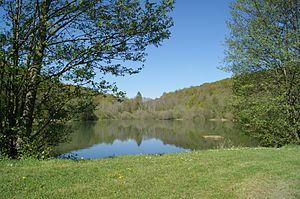
L'ÉTANG DE VERNOIS-LES-VESVRES
Vernois-lès-Vesvres est une commune française située dans le département de la Côte-d'Or en région Bourgogne-Franche-Comté.